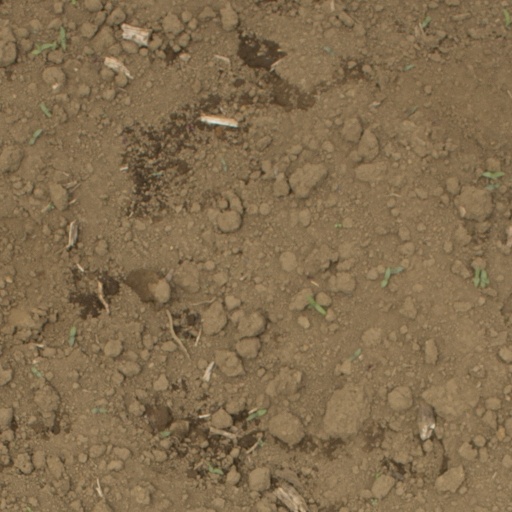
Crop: Jerusalem artichoke